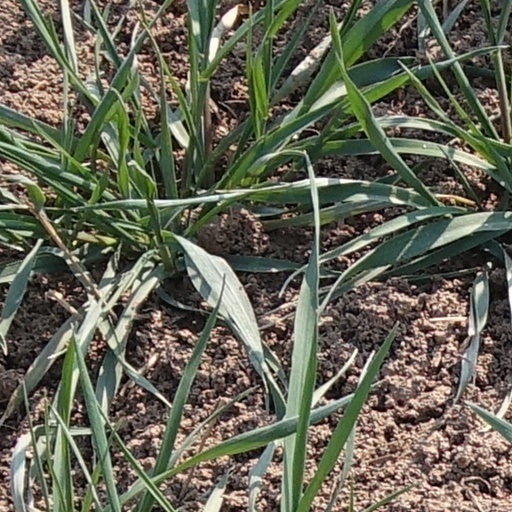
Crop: wheat